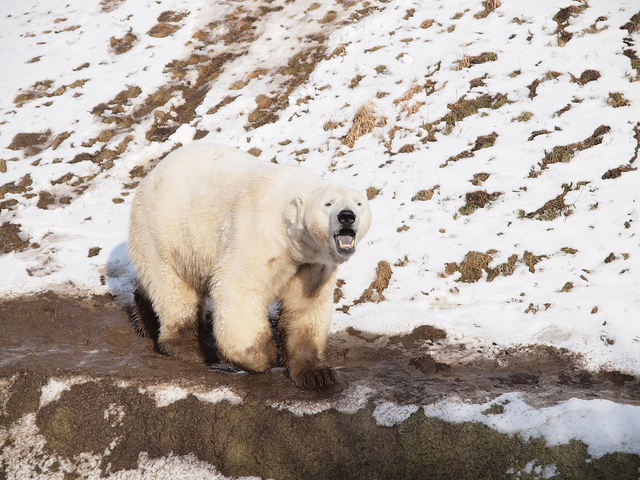
user: Given an image and a question. Answer the question in a short answer. Question: Is this animal likely closer to the north or the south pole? Short Answer:
assistant: north